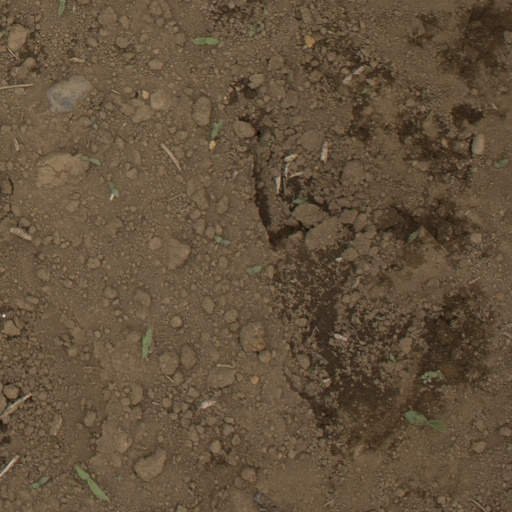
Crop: Jerusalem artichoke